Motosanjōguchi Station

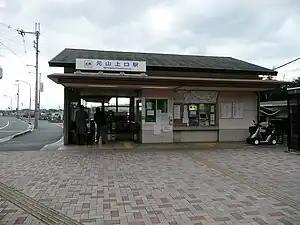
Station building

is a passenger railway station located in the town of Heguri, Ikoma District, Nara Prefecture, Japan. It is operated by the private transportation company, Kintetsu Railway.